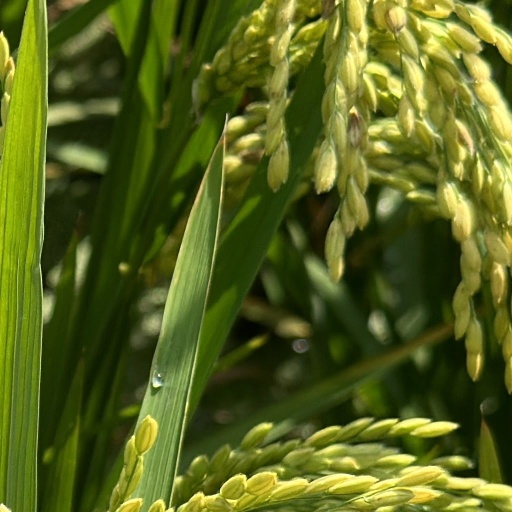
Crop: rice